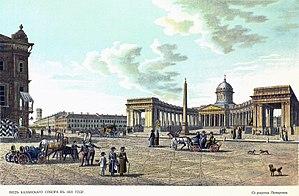
La « Palmyre du Nord », « Palmyre septentrionale » ou « Palmyre finlandaise » est depuis le XIXᵉ siècle un surnom poétique de la ville de Saint-Pétersbourg, en Russie, faisant référence à la ville antique de Palmyre, en Syrie. Les multiples colonnades ornant Saint-Pétersbourg ou l'« ordonnancement de perspectives, de palais, de bâtiments, de parcs et d'avenues » ont été retenus plus récemment pour expliquer ce surnom.